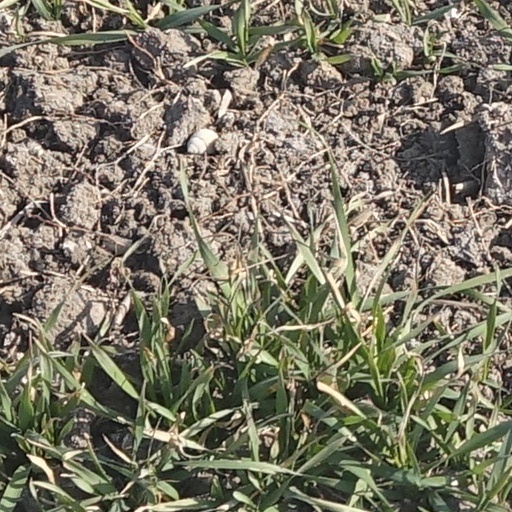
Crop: wheat